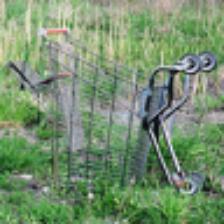
Label: NonHuman